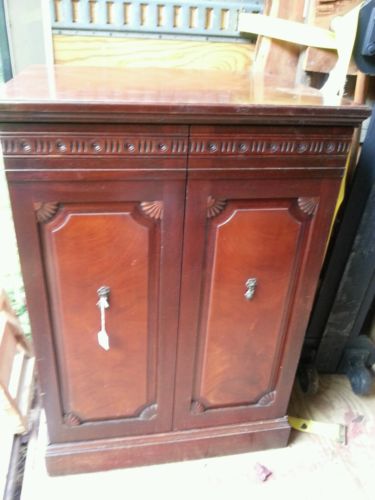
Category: cabinet